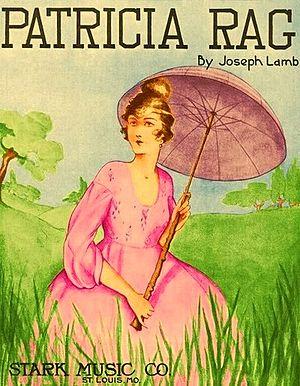
Patricia Rag, 1916
Le ragtime est un genre musical ayant émergé aux États-Unis, extrêmement populaire entre 1897 et 1918. Le cake-walk et les musiques de salon adoptent une forme primitive de ragtime, mais l'émergence du ragtime est généralement située en 1897, année où sont publiées plusieurs compositions importantes de ragtime. Le plus célèbre compositeur de ragtime est l'afro-américain Scott Joplin.
Joseph Francis Lamb était un pianiste et compositeur américain de musique ragtime. D'origine irlandaise, il est l'un des plus célèbres compositeur du genre, avec également Scott Joplin et James Scott.